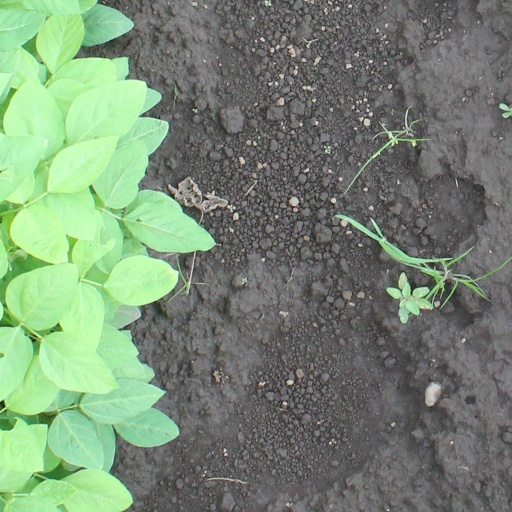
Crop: soybean